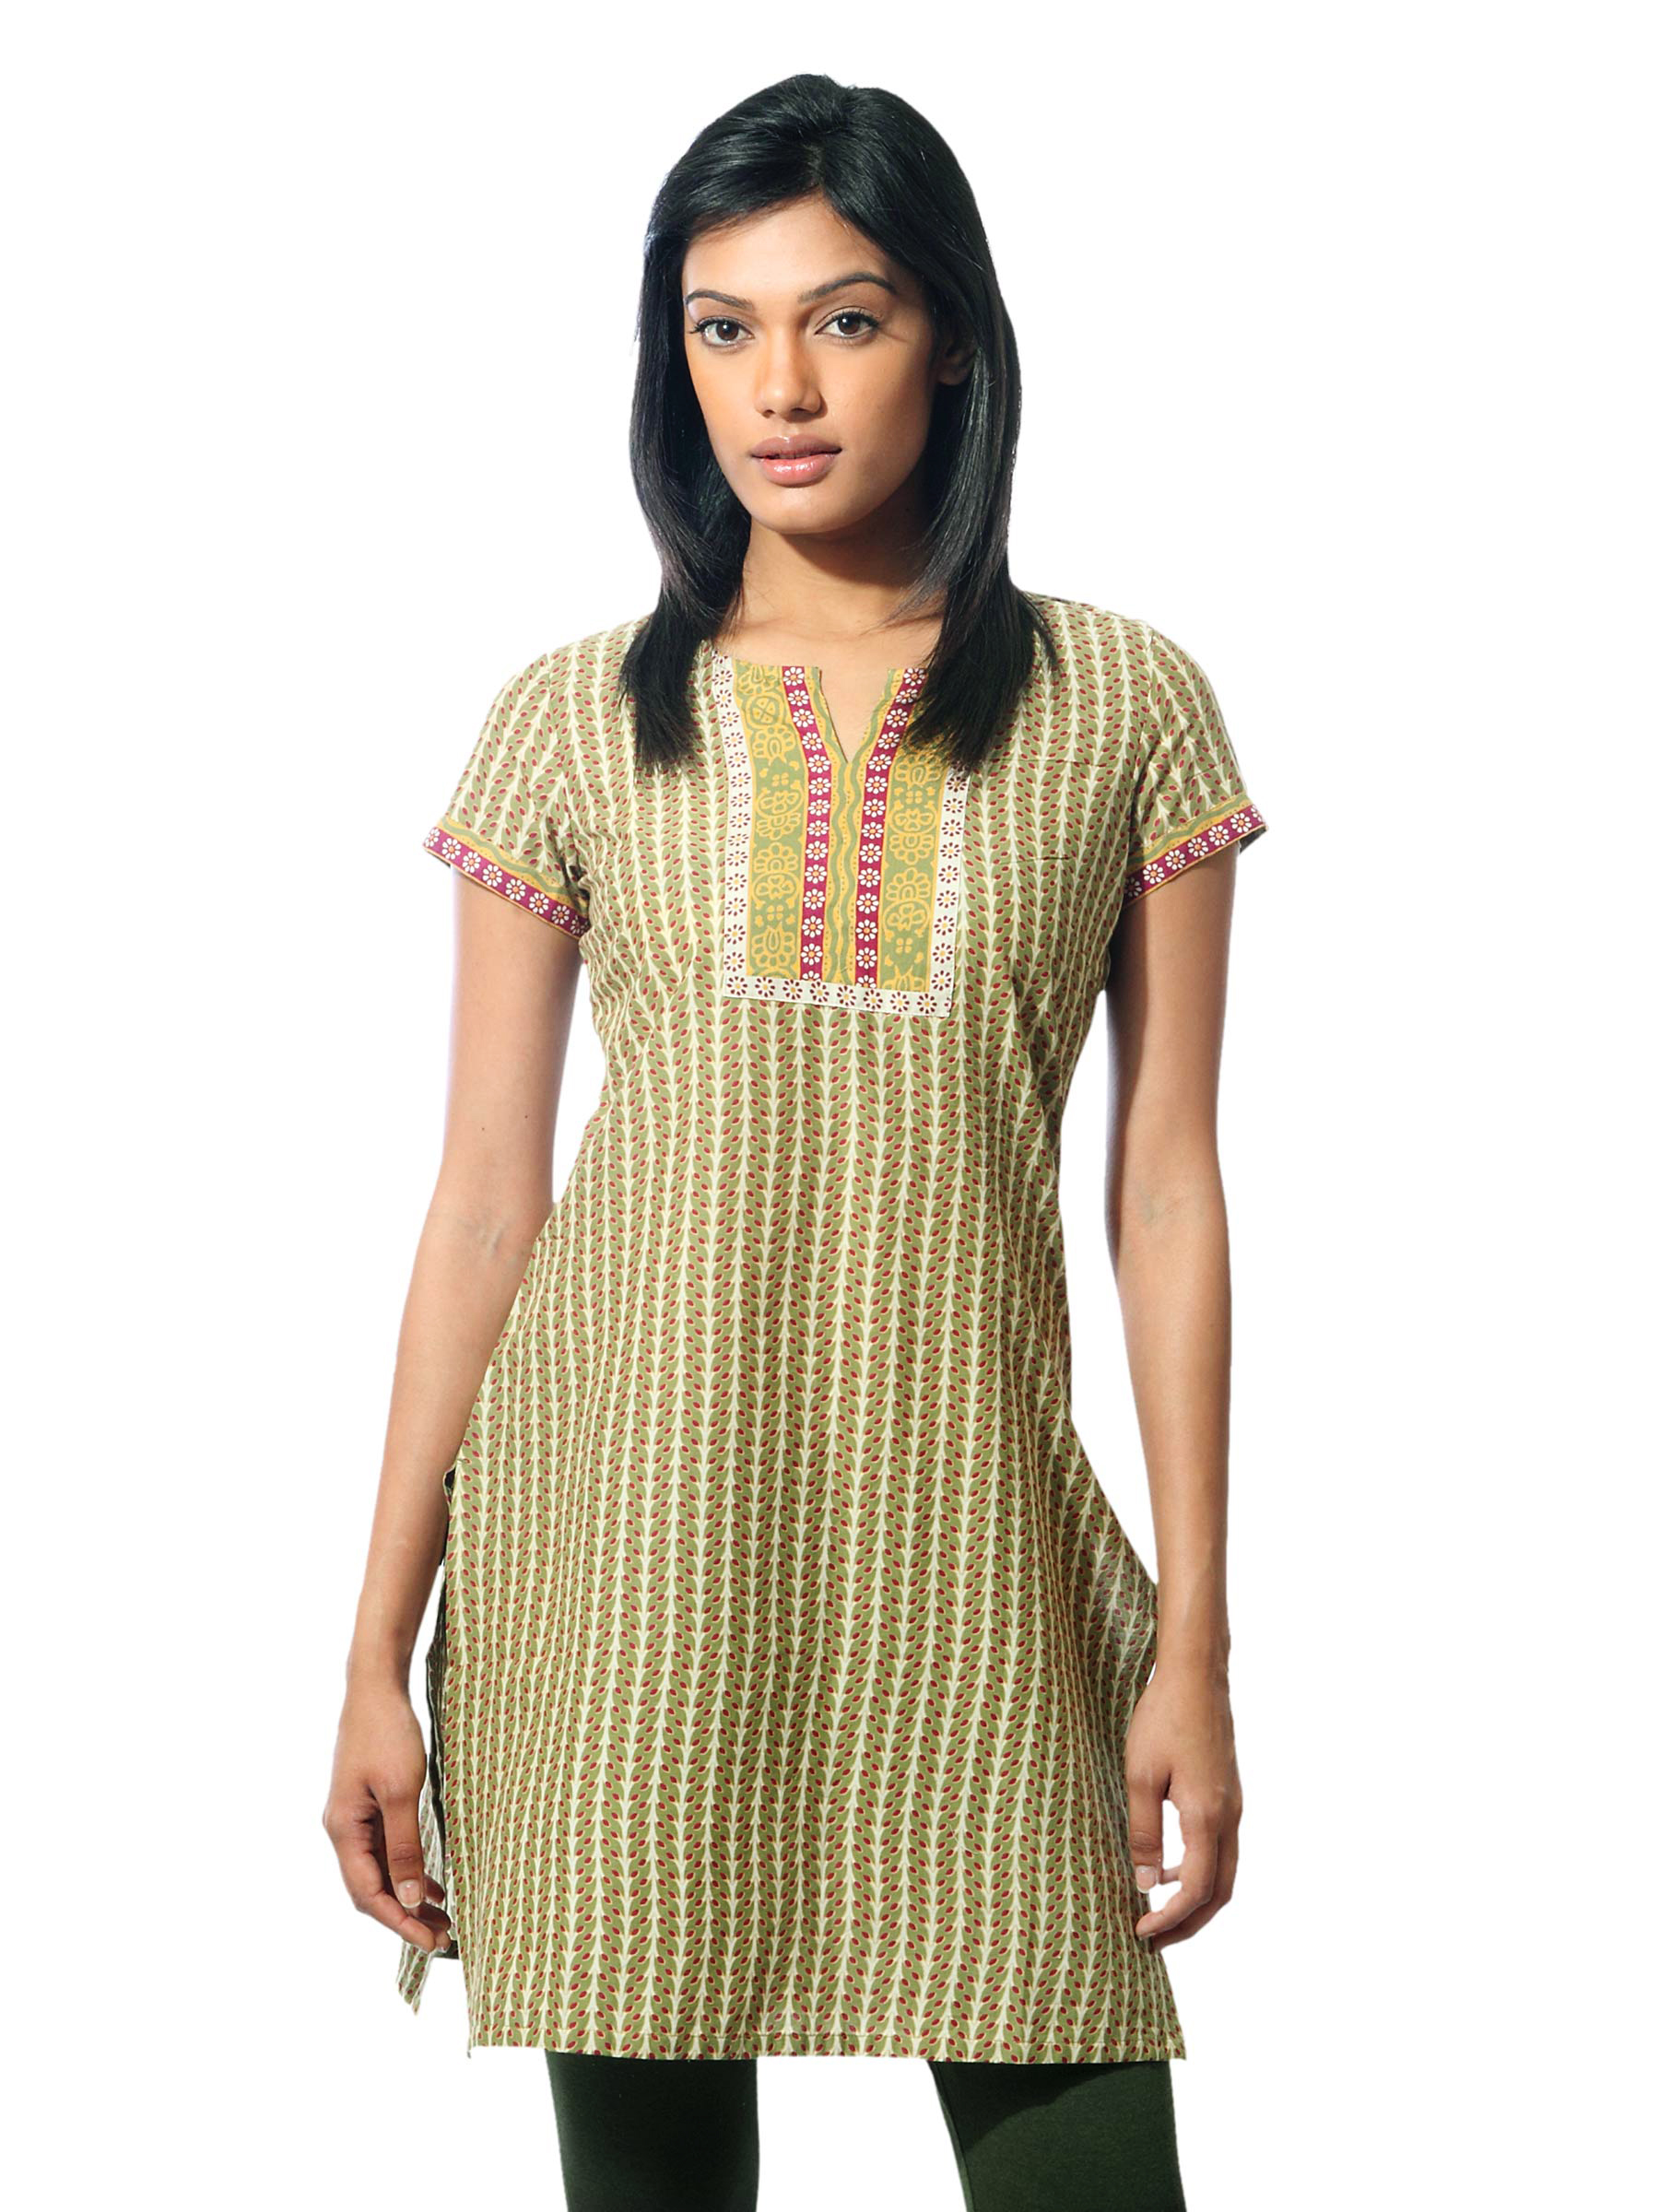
Aurelia Women Printed Olive Kurta
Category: Apparel / Topwear / Kurtas
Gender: Women
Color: Olive
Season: Summer 2012
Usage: Ethnic